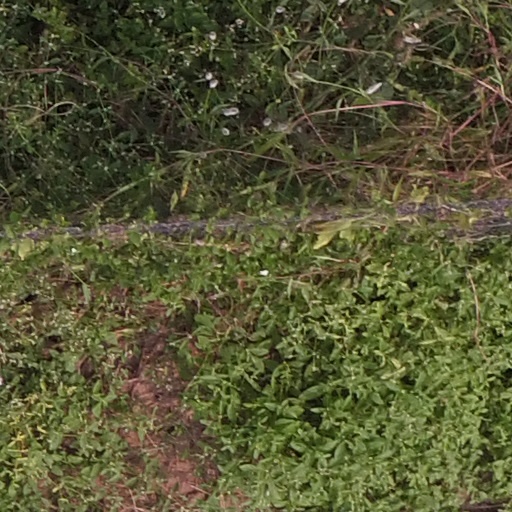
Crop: maize; corn